Jan Nowopacký

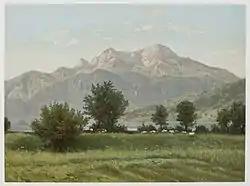
The Schatzberg

He was born to a poor family of weavers. He showed creative talent at an early age, playing the flute and violin as well as painting, so his family sought a way to arrange a good education for him. They finally obtained the patronage of Countess von Harrach, who took him to Vienna to study with the portrait painter, Franz Schrotzberg.